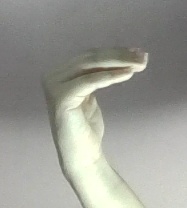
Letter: haa